Tricarico (singer)

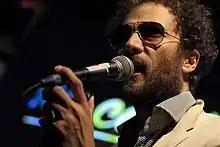

Francesco Maria Tricarico (Milan, 1 February 1971), better known under the mononym Tricarico, is an Italian singer-songwriter. Tricarico is mainly known for his top-five hits "Io sono Francesco", released in 2000, and "Vita tranquilla", which was launched during the Sanremo Music Festival 2008.